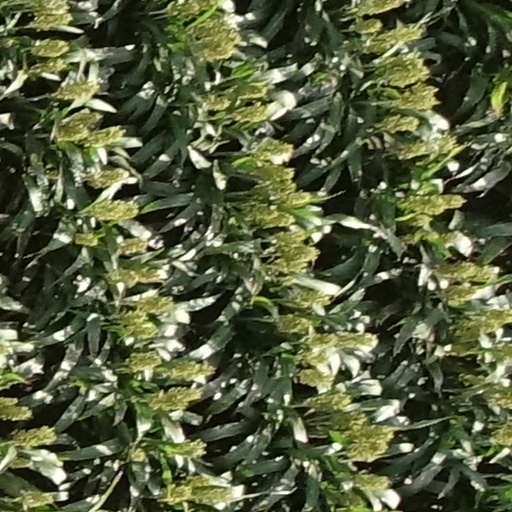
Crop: sorghum